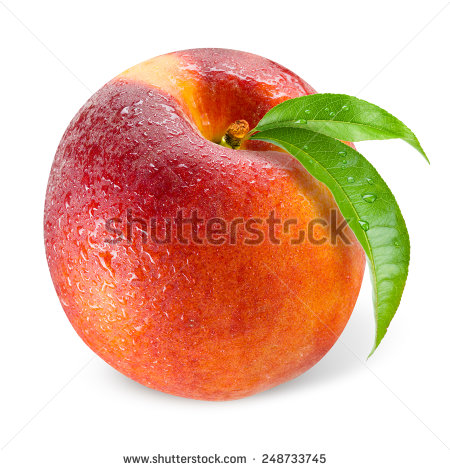
Labels: Peach leaf, Peach leaf